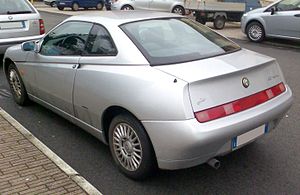
Alfa Romeo GTV / GTV (1994−2005)
Alfa Romeo GTV (1998−2003)
Alfa Romeo GTV var en sportscoupé fra Alfa Romeo. Den første generation kom på markedet i starten af 1974 på basis af Alfa Romeo Alfetta, mens den anden generation kom på markedet i foråret 1994 sammen med den nye Alfa Romeo Spider efter en længere pause og bygget frem til slutningen af 2005.